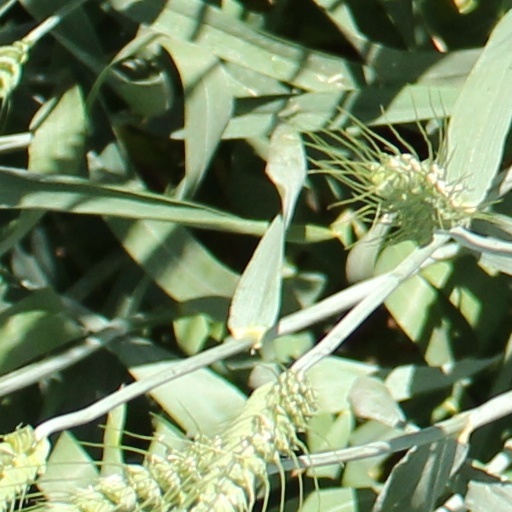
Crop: wheat